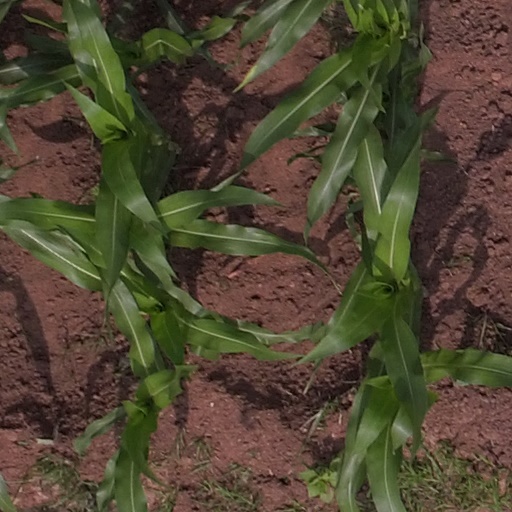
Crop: maize; corn